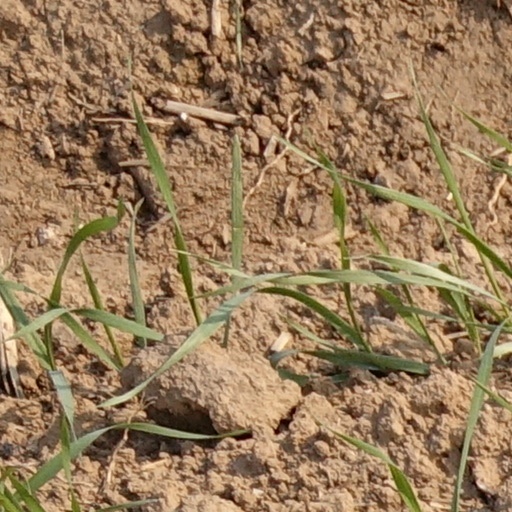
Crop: wheat